Kosmoceratops

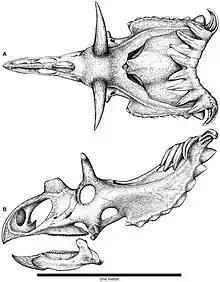
Diagram showing the skull from above and the left side

The epiossifications on the squamosal bones of "Kosmoceratops" became progressively larger towards the back of the neck frill. There were five well-developed epiossifications per side on the hind-margin of the frill: three forward-curved epiparietals (ep 1–3) on the parietal bone, one forward-curved epiparietosquamosal (esp) on the border between the parietal and squamosal bones, and one episquamosal (es1) on the squamosal bone that was directed to the side and downward. The forward-curving epiparietals had prominent sulci (grooves), and their bases were coalesced. With fifteen well-developed horns and horn-like structures, "Kosmoceratops" possessed the most ornate skull of any known dinosaurs; this included one nasal horncore, two postorbital horncores, two epijugals, and ten well-developed epiossifications at the back of the frill. The subadult specimen UMNH VP 16878 had the same number and patterns of epiossifications as the adult holotype, making it possible to distinguish the subadult growth stage of "Kosmoceratops" from that of "Utahceratops".